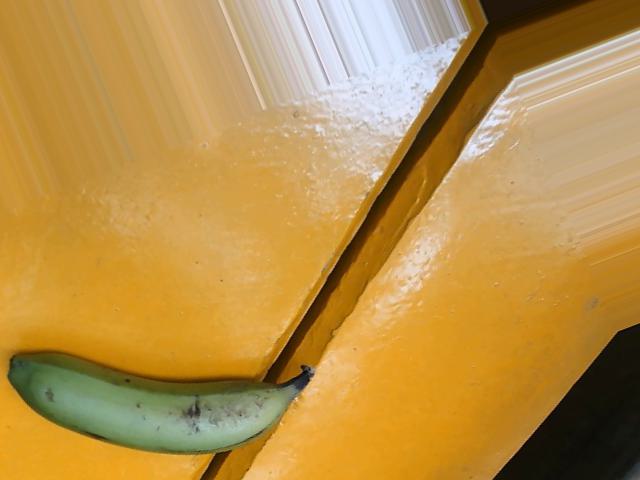
Label: Raw_Banana